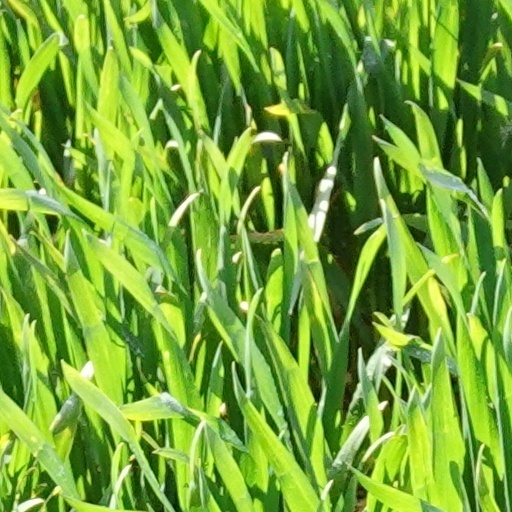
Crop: wheat